Alejandro Toledo

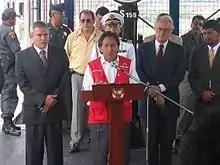
The subscribing of the convention for metro extension

On 7 May 2005, he received the Order of the Athir, one of the National Order of Merits of Algeria.